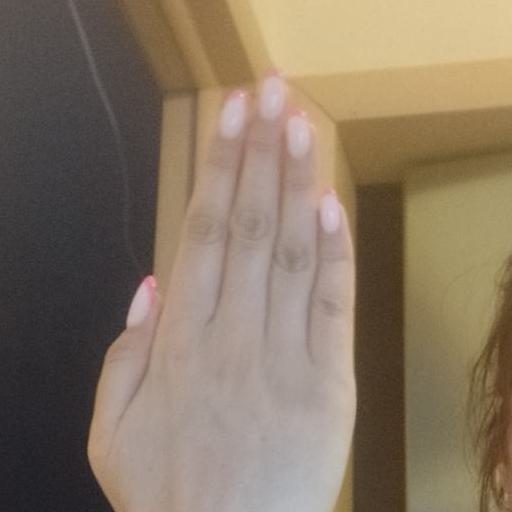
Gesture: stop_inverted